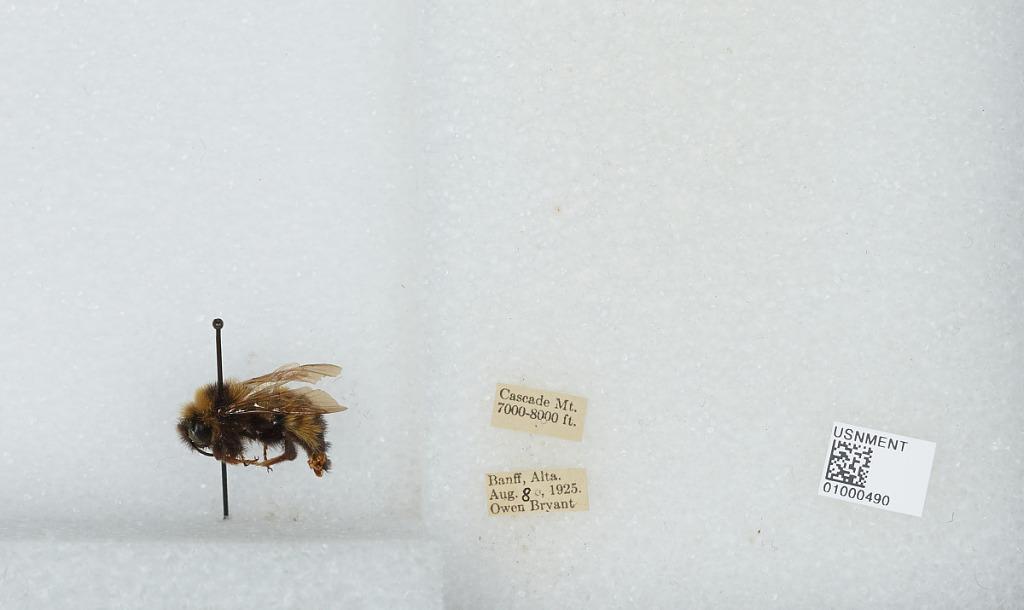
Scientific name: Bombus (Psithyrus) insularis (Smith)
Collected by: O. Bryant
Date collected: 1925-8-8
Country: Canada
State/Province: Alberta
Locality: Banff and Cascade Mt.
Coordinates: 51.1994, -115.568